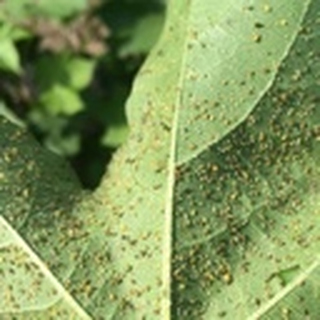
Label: cotton_aphids